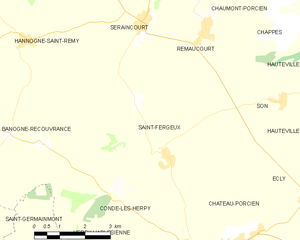
Carte des communes françaises: Saint-Fergeux